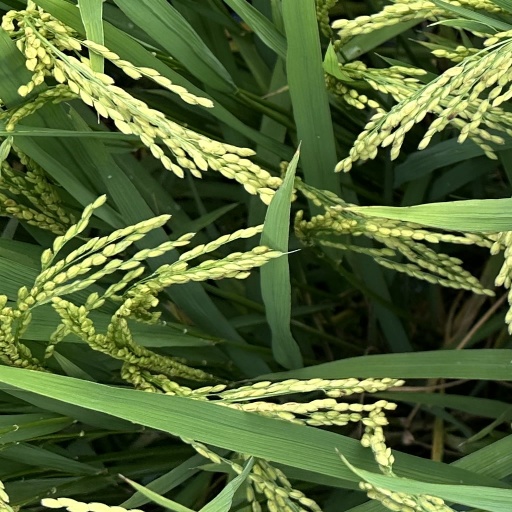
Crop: rice